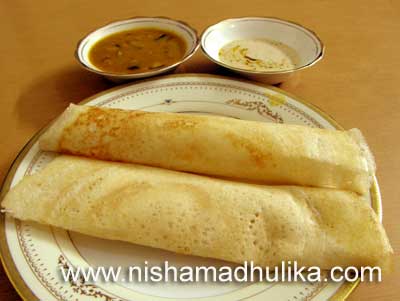
Dish: masala_dosa